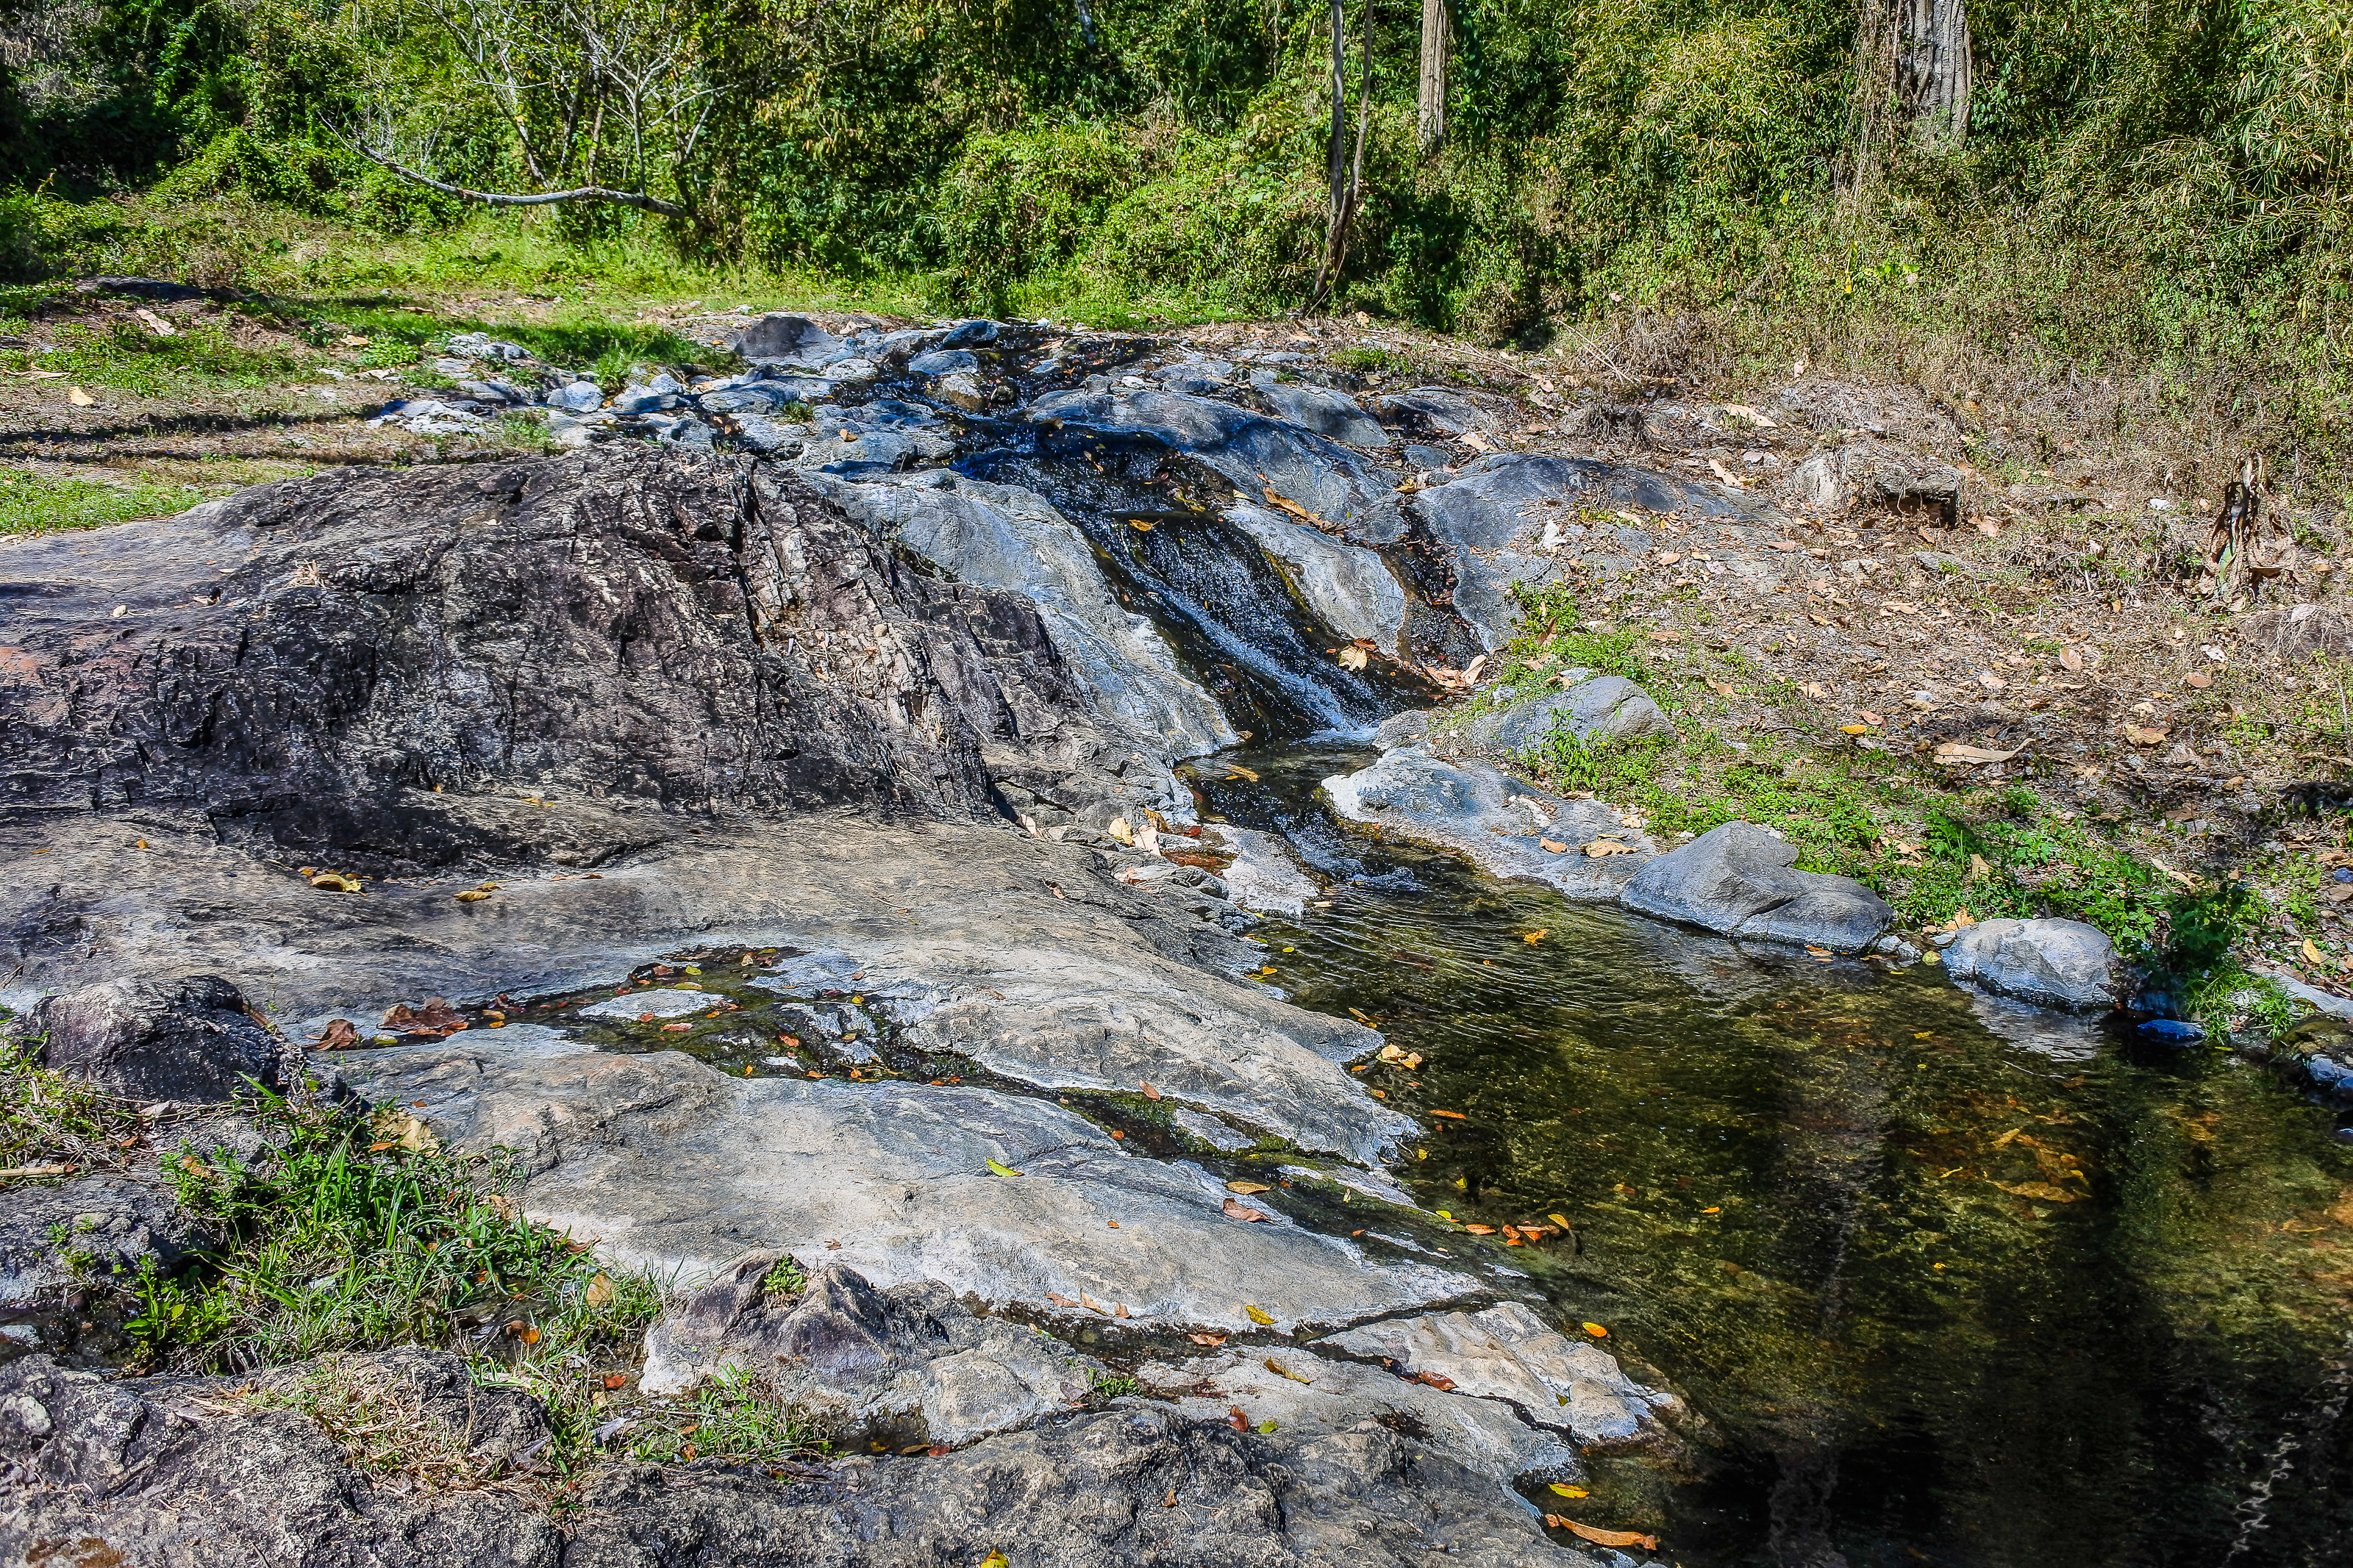
beauty, scenic, scene, dueat, spring, beautiful, view, trip, thailand, mineral, natural, spa, tree, thai, water, hot spring, boiling, 4k, huai nam dang, plant, bubbles, pond, forest, activity, huai, tourism, hot, pong, summer, rock, onsen, stream, chiang mai, dang, national, park, move, famous, green, nature, asia, wet, asian, stone, outdoor, environment, pong dueat, travel, wild, landscape, bedrock, geological phenomenon, outcrop, geology, formation, watercourse, grass, soil, state park, fault, erosion